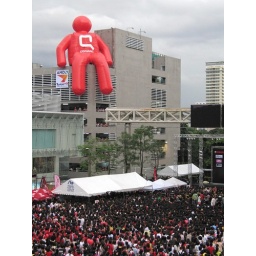
Worshipping the red inflatable man. Actually this crowd is waiting for an appearance by the Korean boy band TVXQ